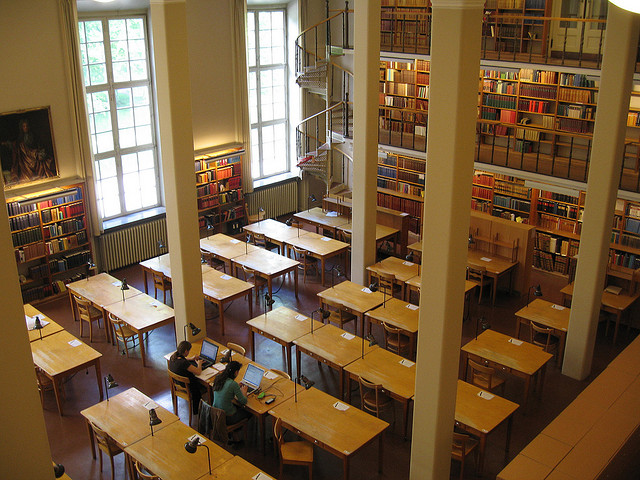
user: Given an image and a question. Answer the question in a short answer. Question: Is this a library or a bookstore? Short Answer:
assistant: library